Type C escort ship

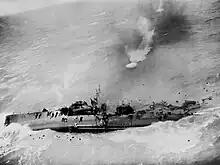
"No.1" sinking south of Xiamen after an attack by USAAF aircraft, 6 April 1945

The Type C escorts were assigned to the Destroyer Divisions and Escort Divisions for convoy escort operations. However, by 1944 the advantage had passed to the US, and many Type C vessels became casualties as the Japanese merchant fleet was devastated by the American submarine offensive. There were 53 finished during the war of the 300 planned, and several completed after World War II ended. 26 were sunk during the war.